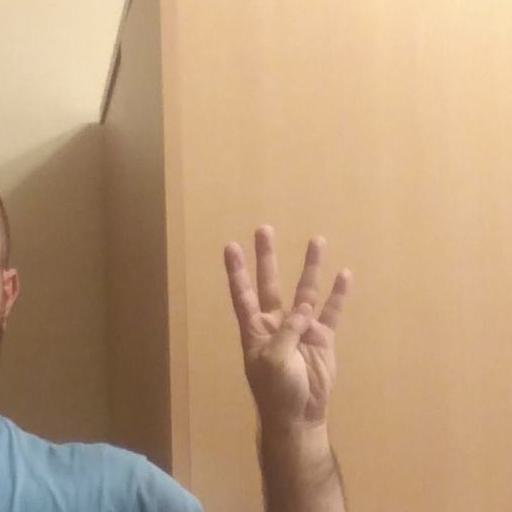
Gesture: four